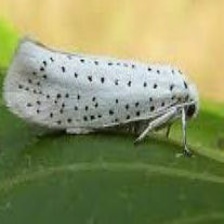
Species: BIRD CHERRY ERMINE MOTH